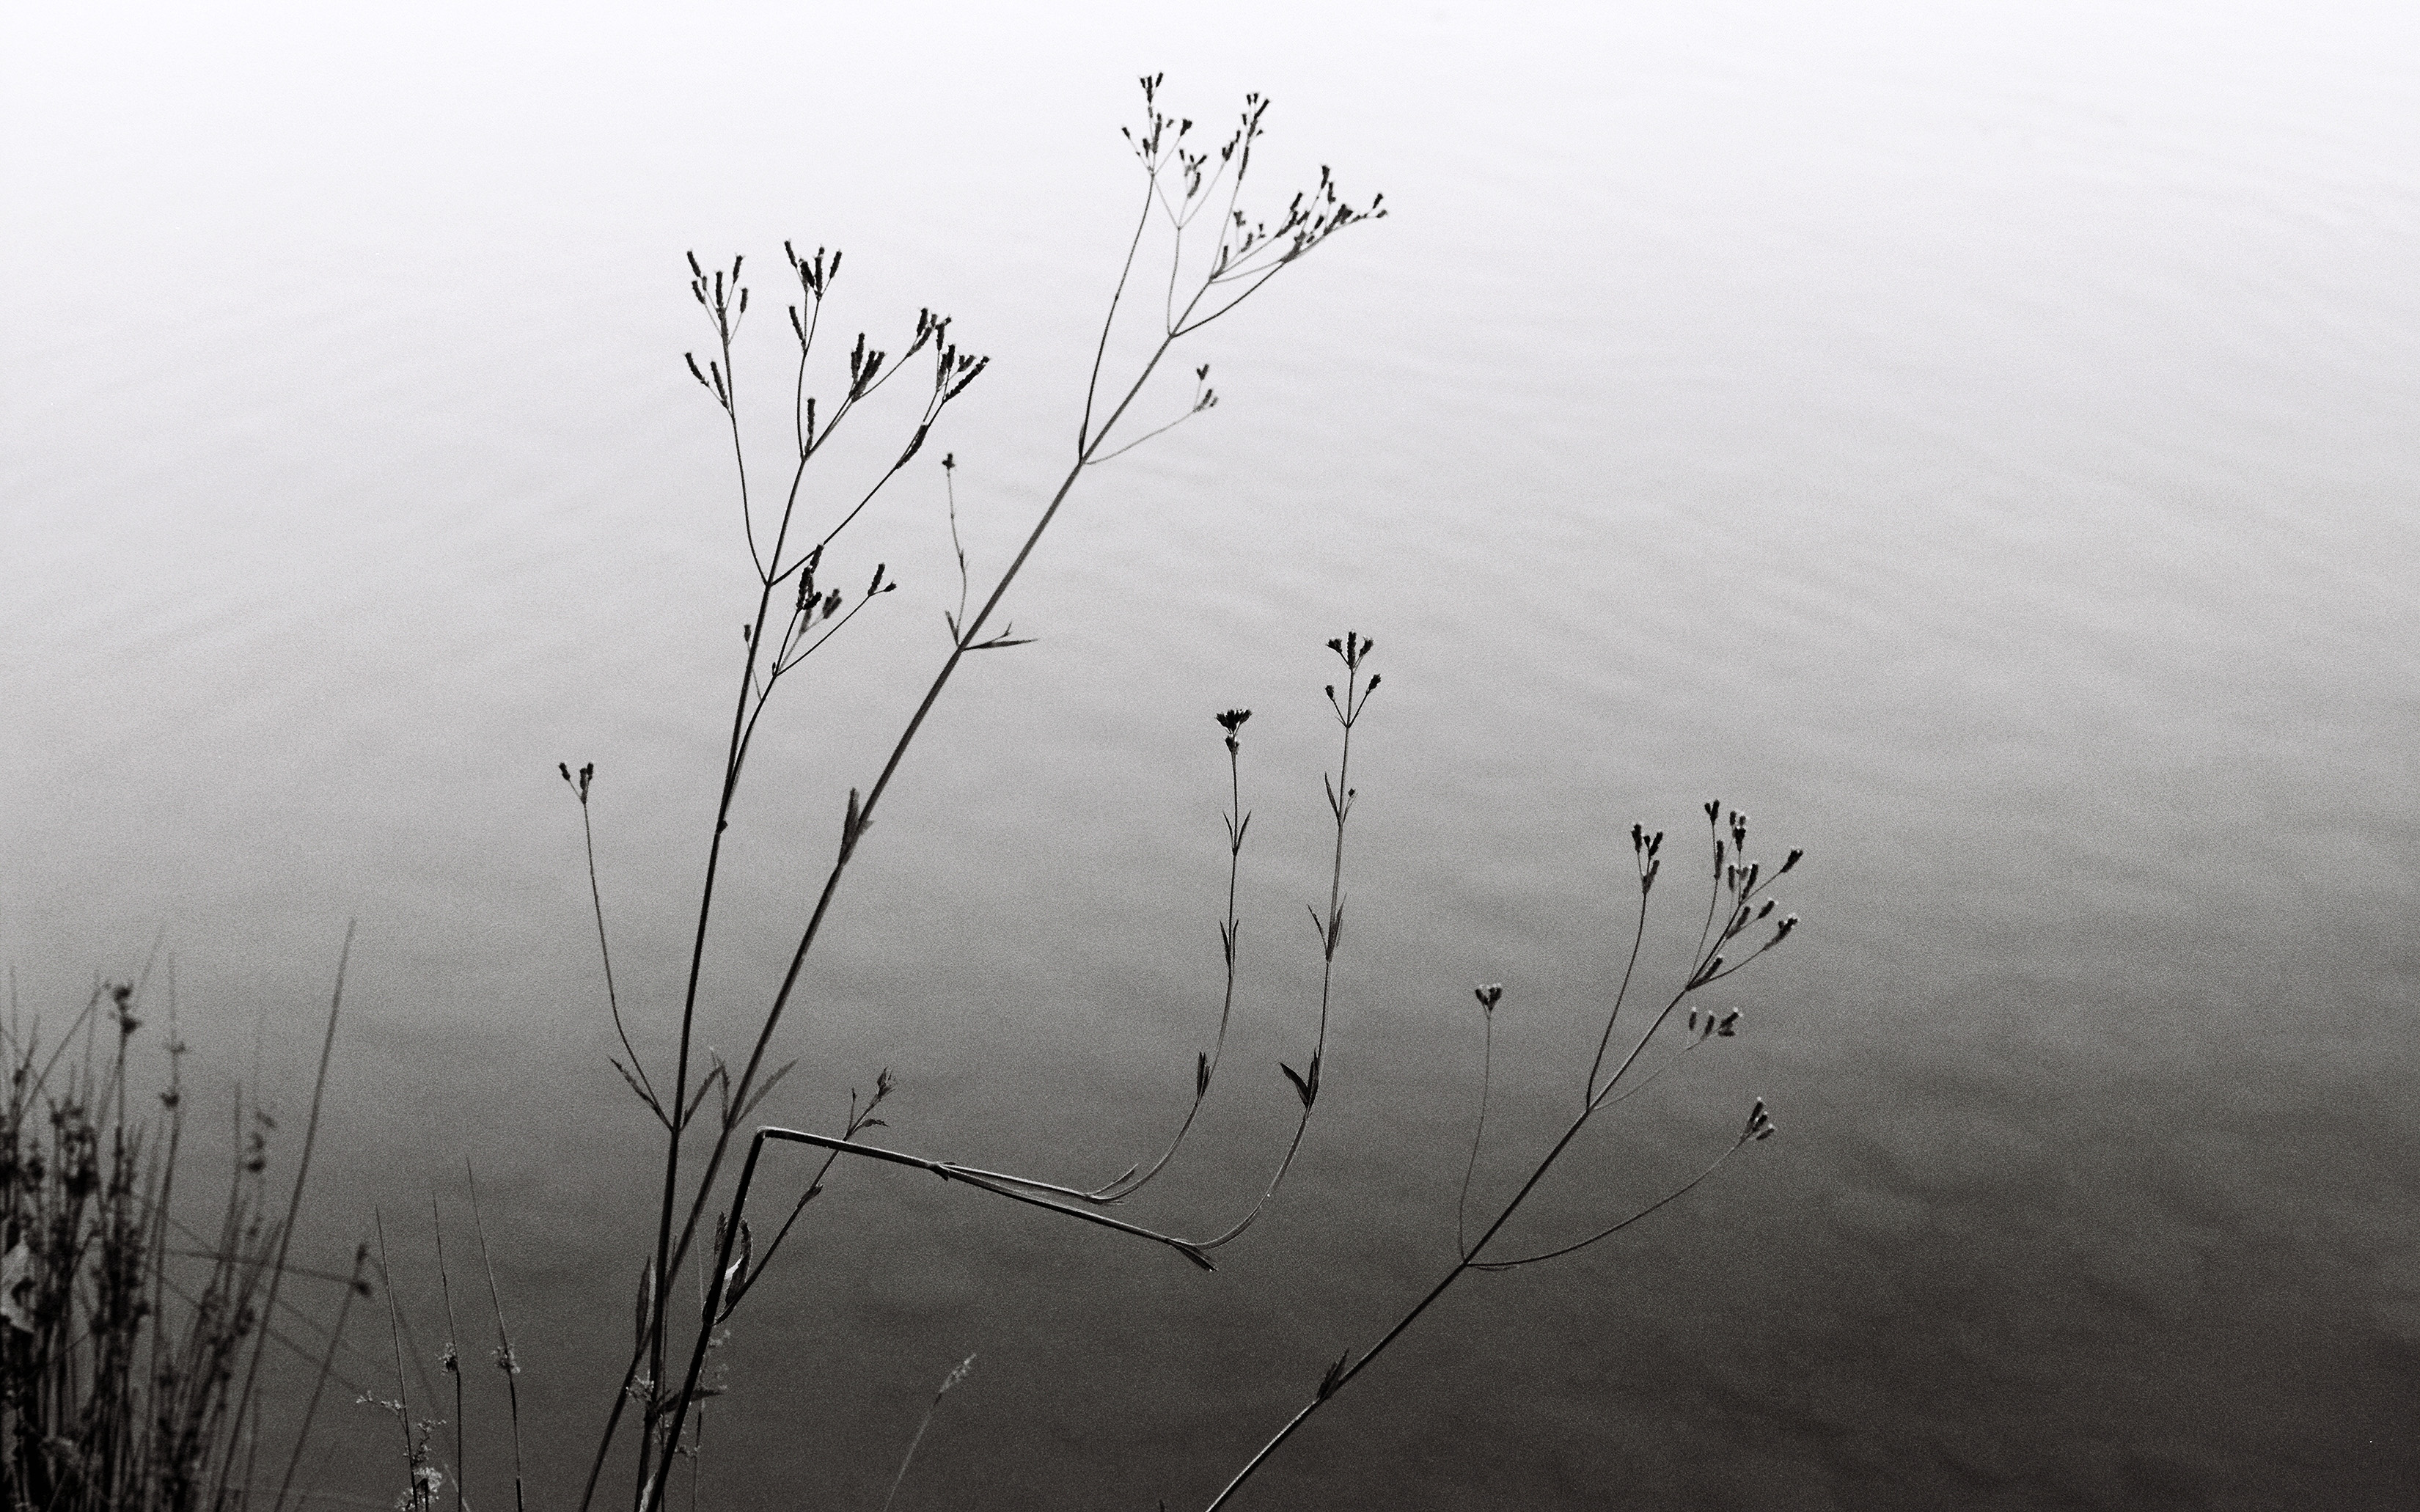
nature, grass, branch, fog, mist, morning, wind, flock, reflection, weather, haze, wetland, atmospheric phenomenon, grass family